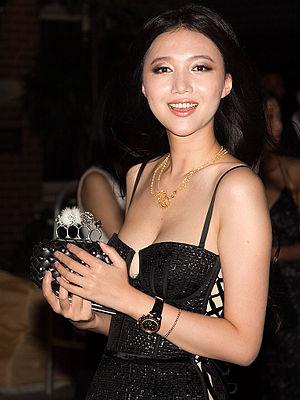
Wenwen Han, née le 24 août 1995 à Xi'an, en République populaire de Chine, est une violoniste et actrice chinoise, surtout connue pour son rôle dans le film 2010 remake de The Karate Kid. Han parle l'anglais et le chinois.